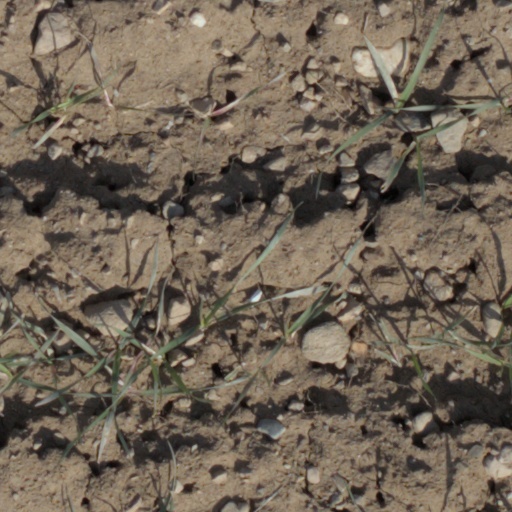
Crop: wheat